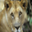
Label: lion